Dawlish railway station

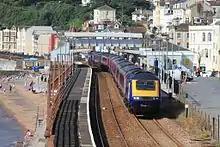
A First Great Western service to London Paddington

The station is adjacent to the beach near the gardens at the centre of the town. The main frontage is in banded rusticated masonry. The remaining walls are rendered except for the east elevation, which faces the sea, which is in rubble stone. The station buildings are Grade II listed. It has two storeys as the railway runs above street level and a café occupies most of the street frontage. The main entrance is at road level on the side served by trains to Exeter. This opens onto a booking office with an ornate ceiling from where a flight of stairs lead up to the Exeter platform, but step-free access can be obtained through a gate from the car park beside the station buildings, which is the only access route when the booking office is closed.